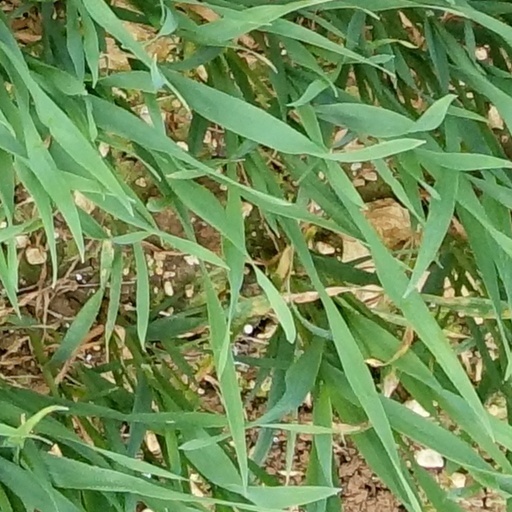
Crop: wheat